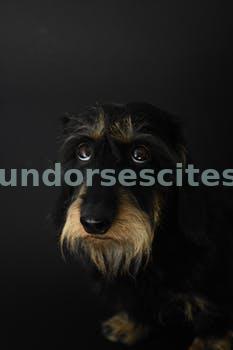
Label: Watermark